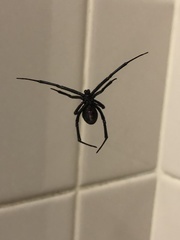
Species: Lactrodectus_hesperus